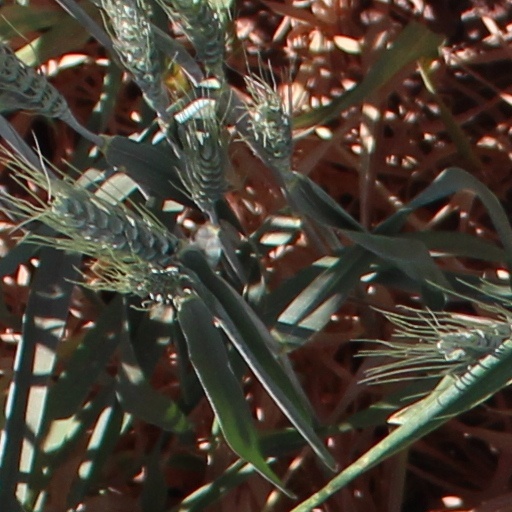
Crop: wheat